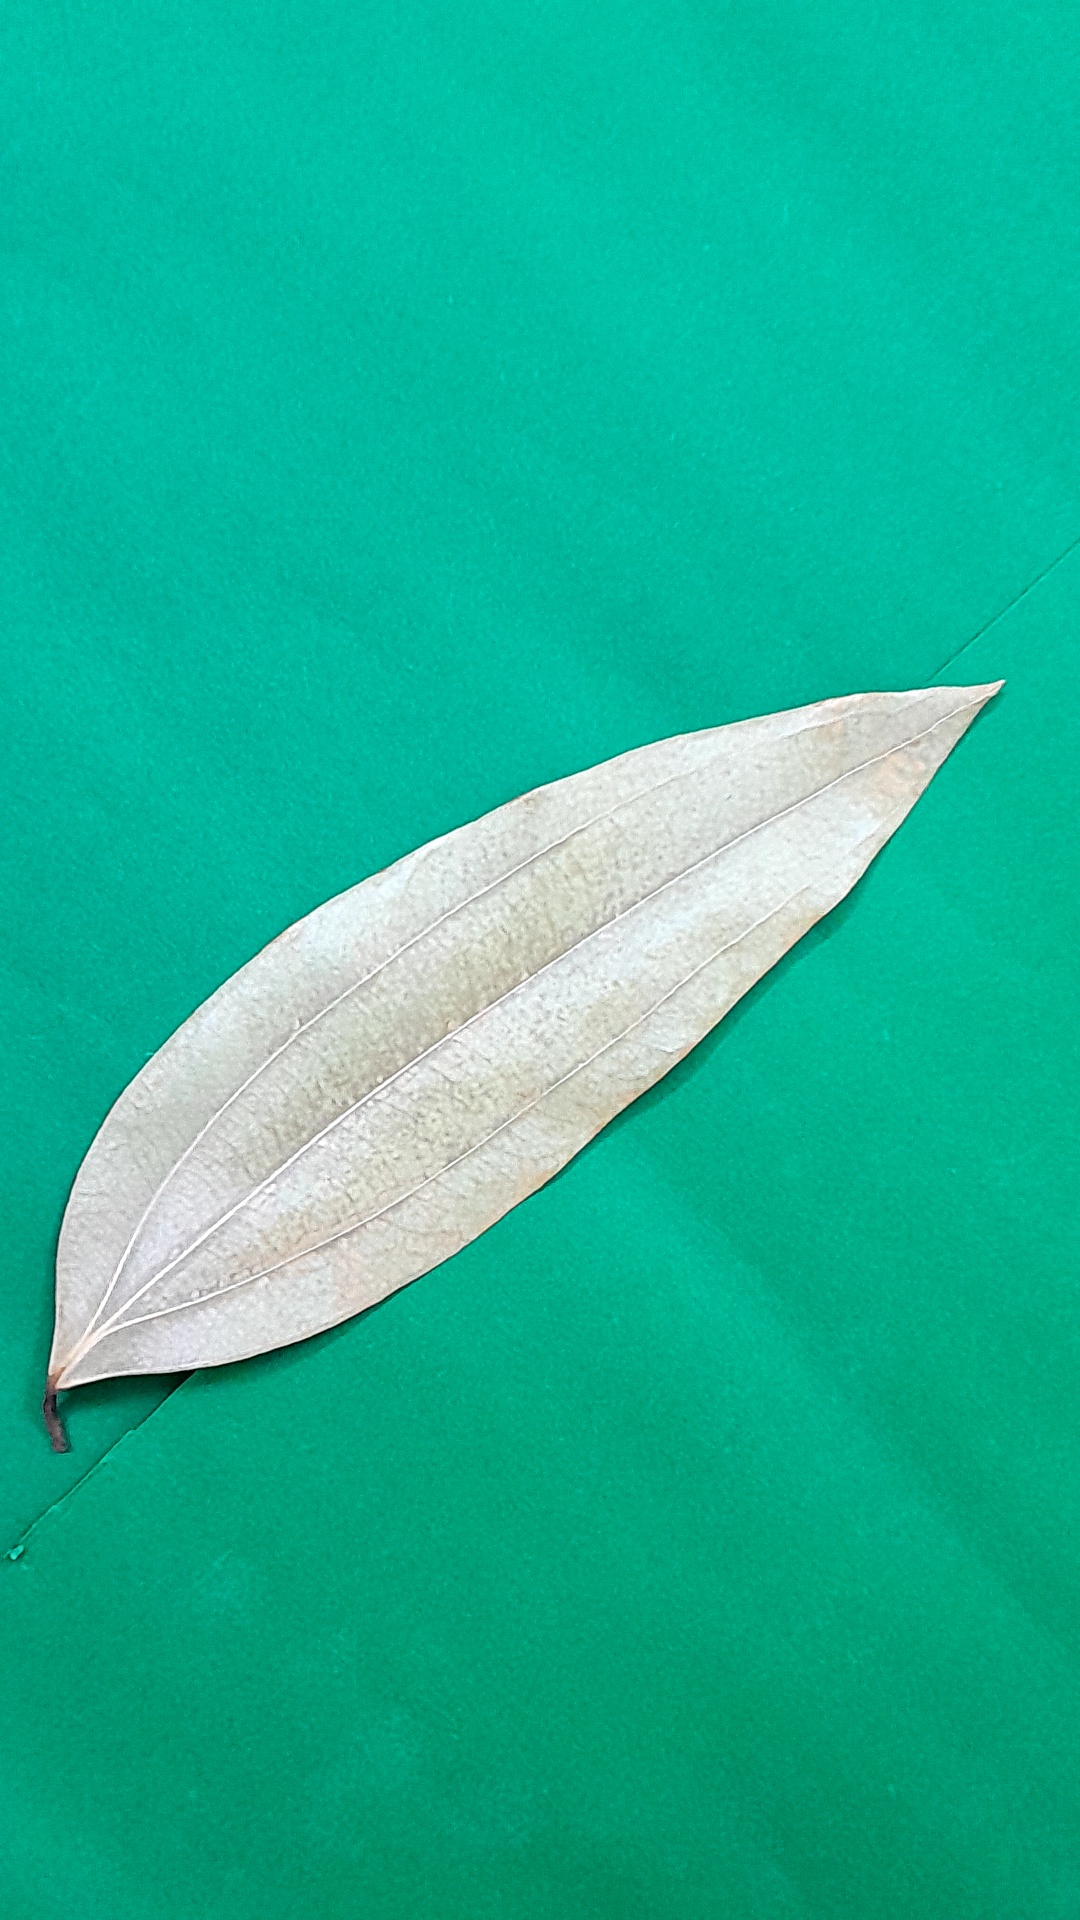
Label: Dry Leaf